Golan Heights

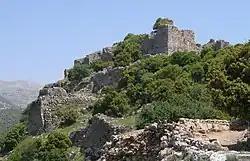
Nimrod Fortress, built by the Ayyubids and hugely enlarged by the Mamluks

During the Crusades, the Golan represented an obstacle to the Crusader armies, who nevertheless held the strategically important town of Banias twice, in 1128–32 and 1140–64. After victories by Sultan Nur ad-Din Zangi, it was the Kurdish dynasty of the Ayyubids under Sultan Saladin who ruled the area. The Mongols swept through in 1259, but were driven off by the Mamluk commander and future sultan Qutuz at the Battle of Ain Jalut in 1260.